Aileron

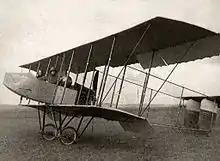
A 1912 Farman HF.20 biplane with single acting ailerons hinged from the rear spar. The ailerons hang down when at rest and are pushed up into position when flying by the force of the air, being pulled down by cable to provide control.

The name "aileron", from French, meaning "little wing", also refers to the extremities of a bird's wings used to control their flight. It first appeared in print in the 7th edition of Cassell's French-English Dictionary of 1877, with its lead meaning of "small wing". In the context of powered airplanes it appears in print about 1908. Prior to that, ailerons were often referred to as rudders, their older technical sibling, with no distinction between their orientations and functions, or more descriptively as "horizontal rudders" (in French, "gouvernails horizontaux"). Among the earliest printed aeronautical use of 'aileron' was that in the French aviation journal "L'Aérophile" of 1908.